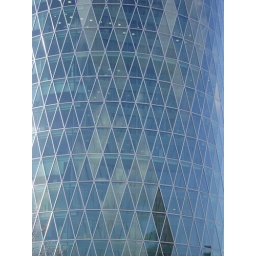
Exterior surface of a round office tower in Frankfurt. The pattern and colors were very appealing to me